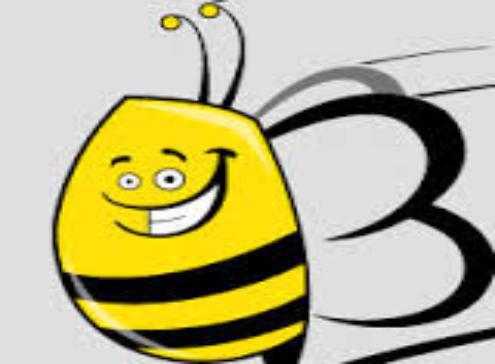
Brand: Beeline
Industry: Others